Episcopal Palace, Fiesole

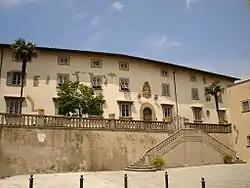
Façade of the Episcopal Palace

The Episcopal Palace is a building located in Piazza Mino of Fiesole, Italy. Built in the eleventh century, it serves as the residence of the Bishop of Fiesole.